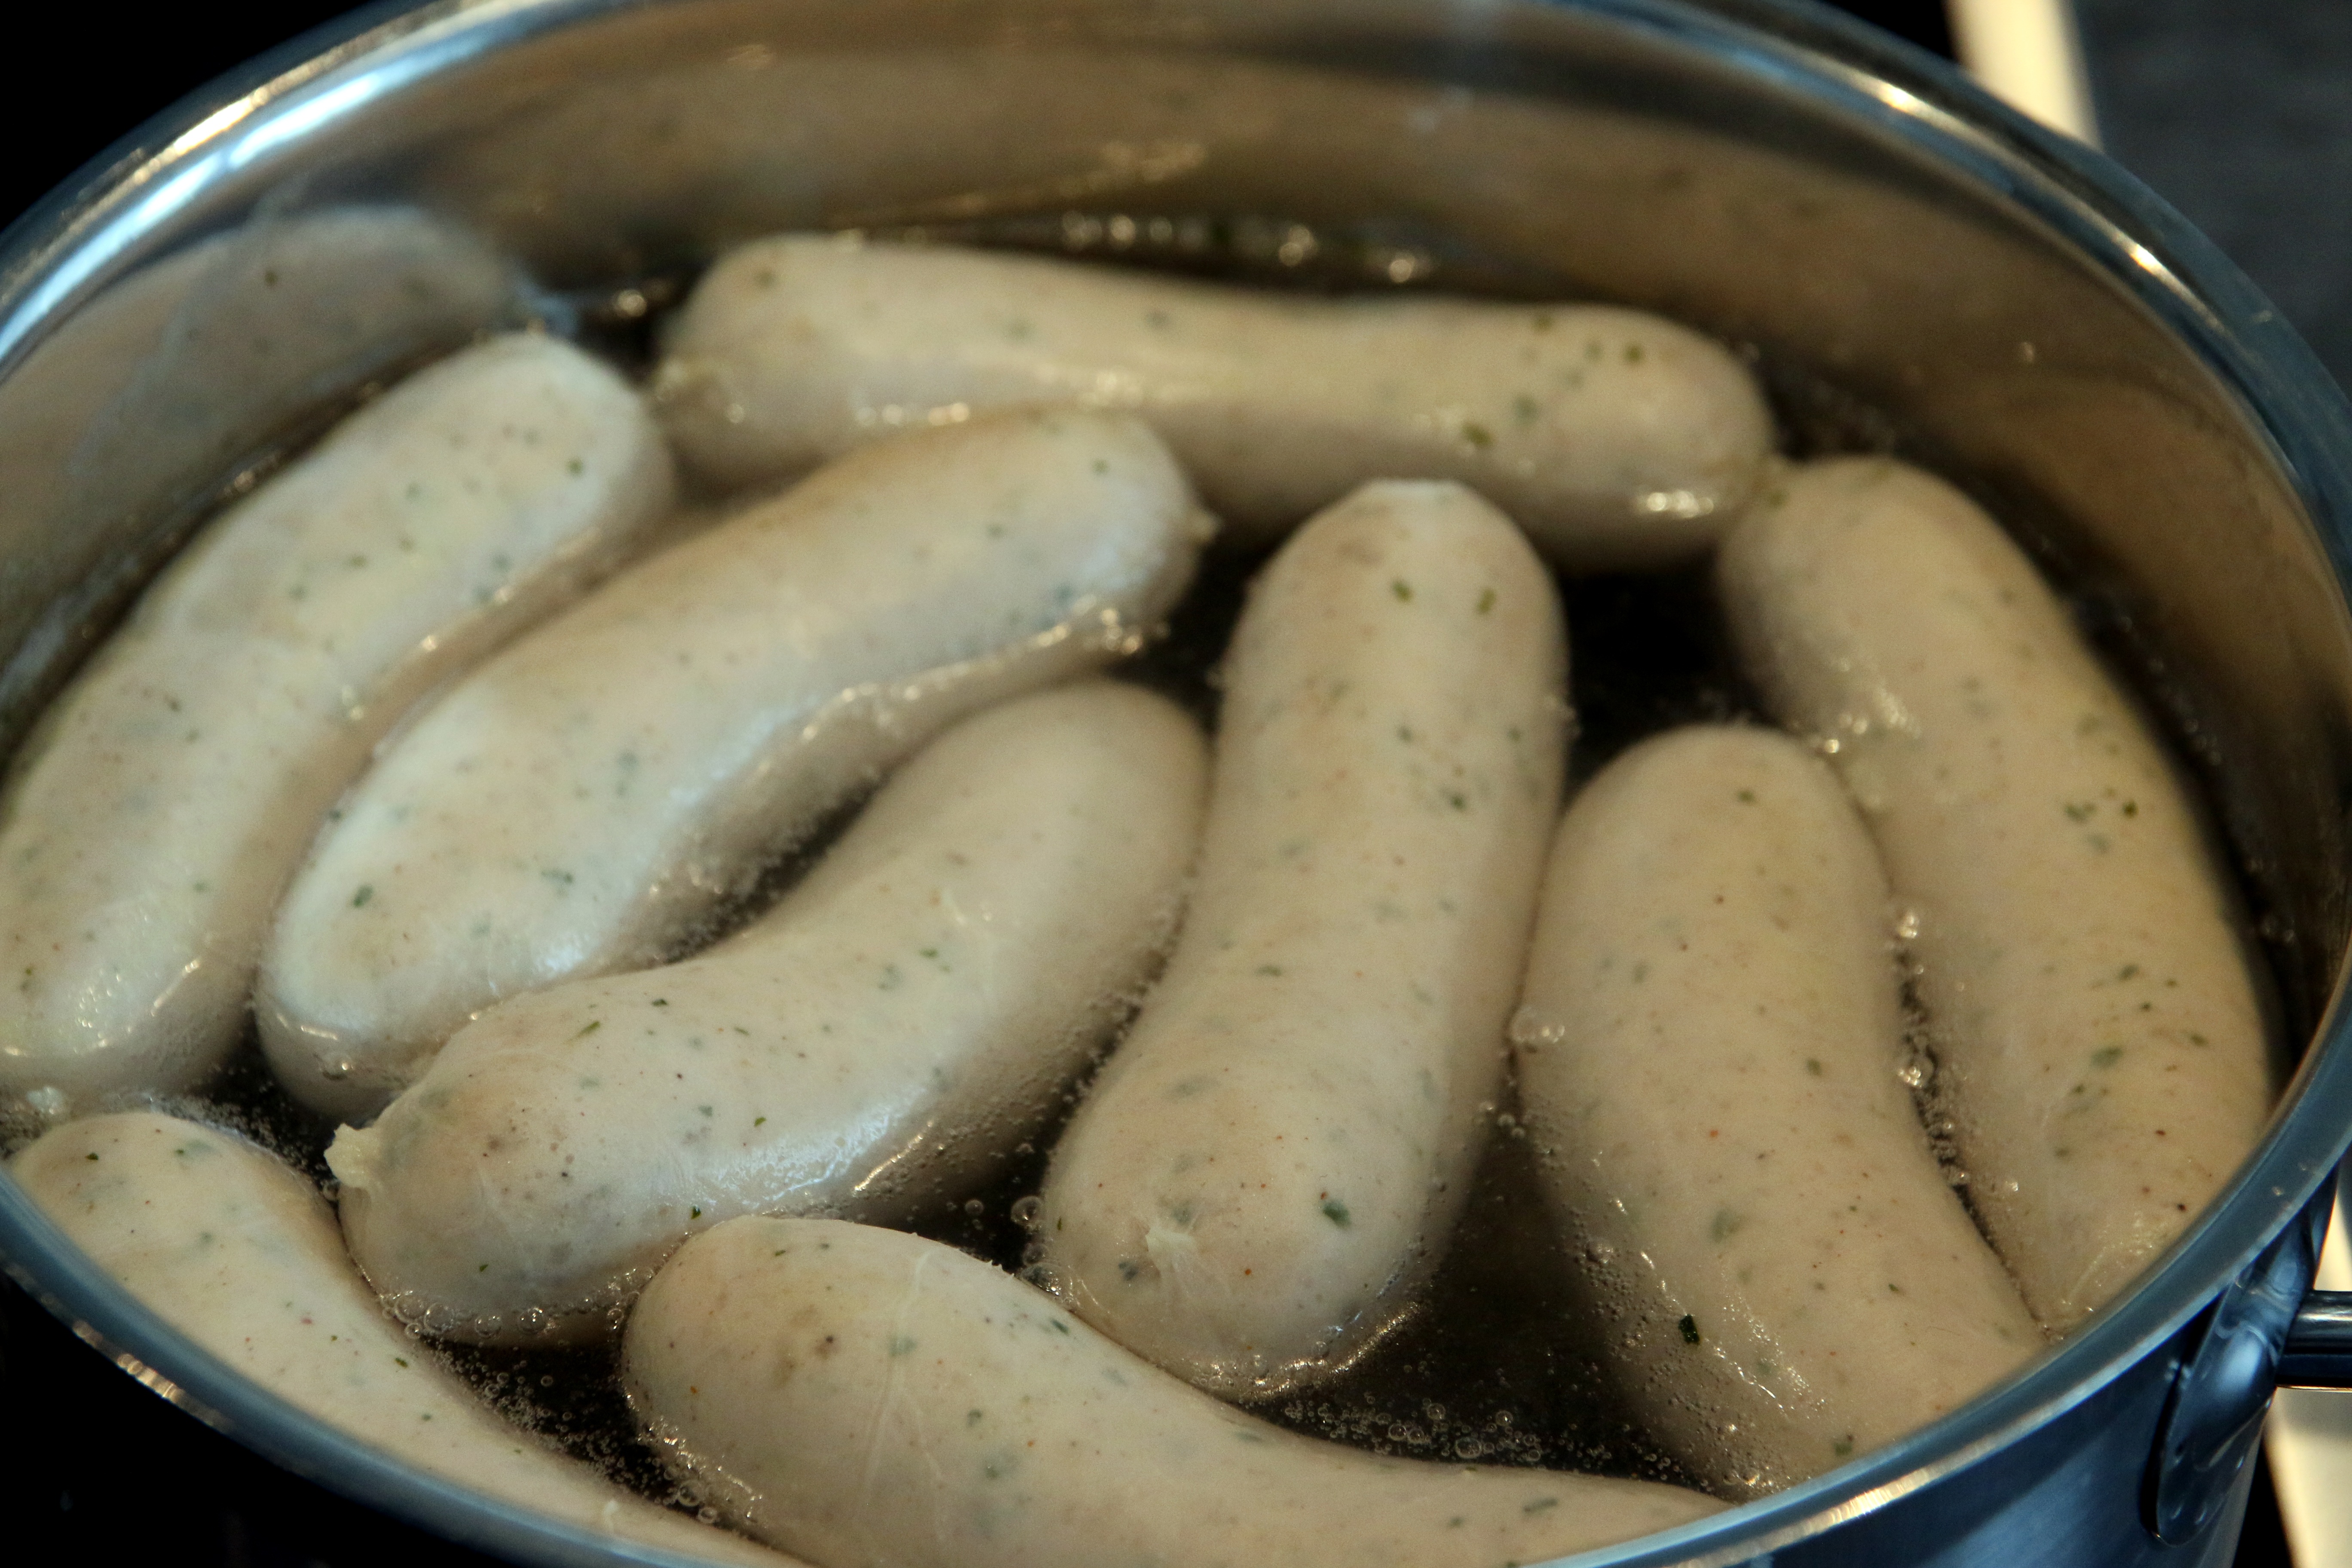
plant, pot, dish, food, produce, vegetable, breakfast, meat, cook, sausage, hearty, specialty, bavaria, bratwurst, flowering plant, bavarian, land plant, weisswurst, boudin, white sausage, white sausage breakfast